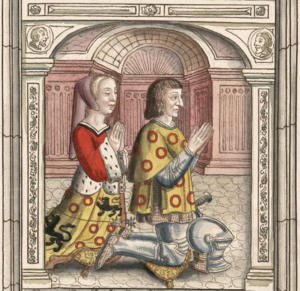
Vitre dans l'église de Ste Foy, elle représente Florent d'Illiers, chevalier baron du chesne doré, bailly et capitaine de Chartres
Illiers-Combray est une commune française située dans le département d'Eure-et-Loir en région Centre-Val de Loire.